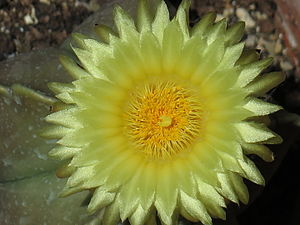
Kaktus-familien
Astrophytum myriostigma var. nudum
Kaktus-familien består af 111 slægter og ca. 1500 arter, som er sukkulenter og velkendte fra ørkenbiotoper. Som andre sukkulenter er kaktus tilpasset et liv med lidt nedbør. Hos de fleste kaktusser er bladene omdannet til torne.